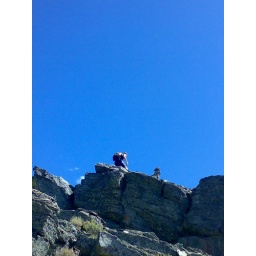
jlipps set against a very blue sky